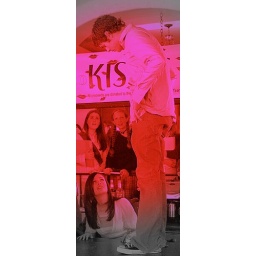
red and pink lights are dancing around the table. let's dance babe ;)